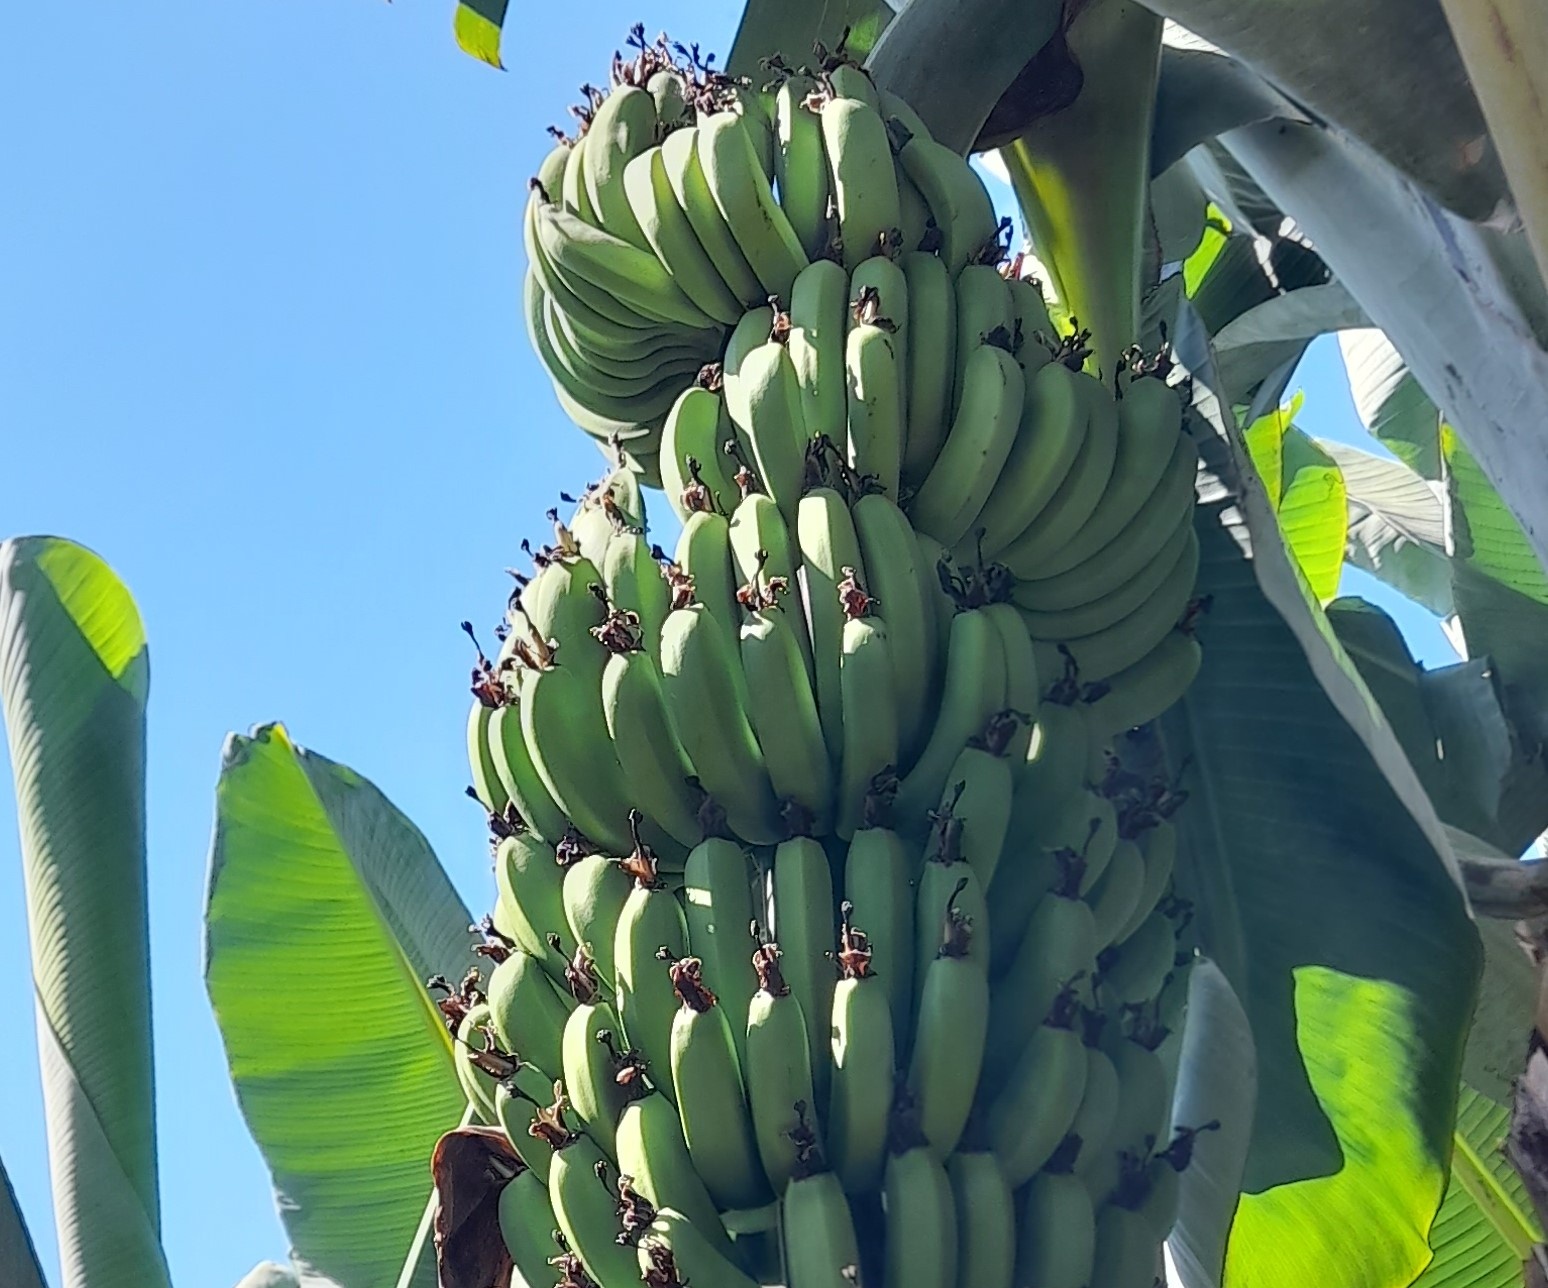
Label: Keep